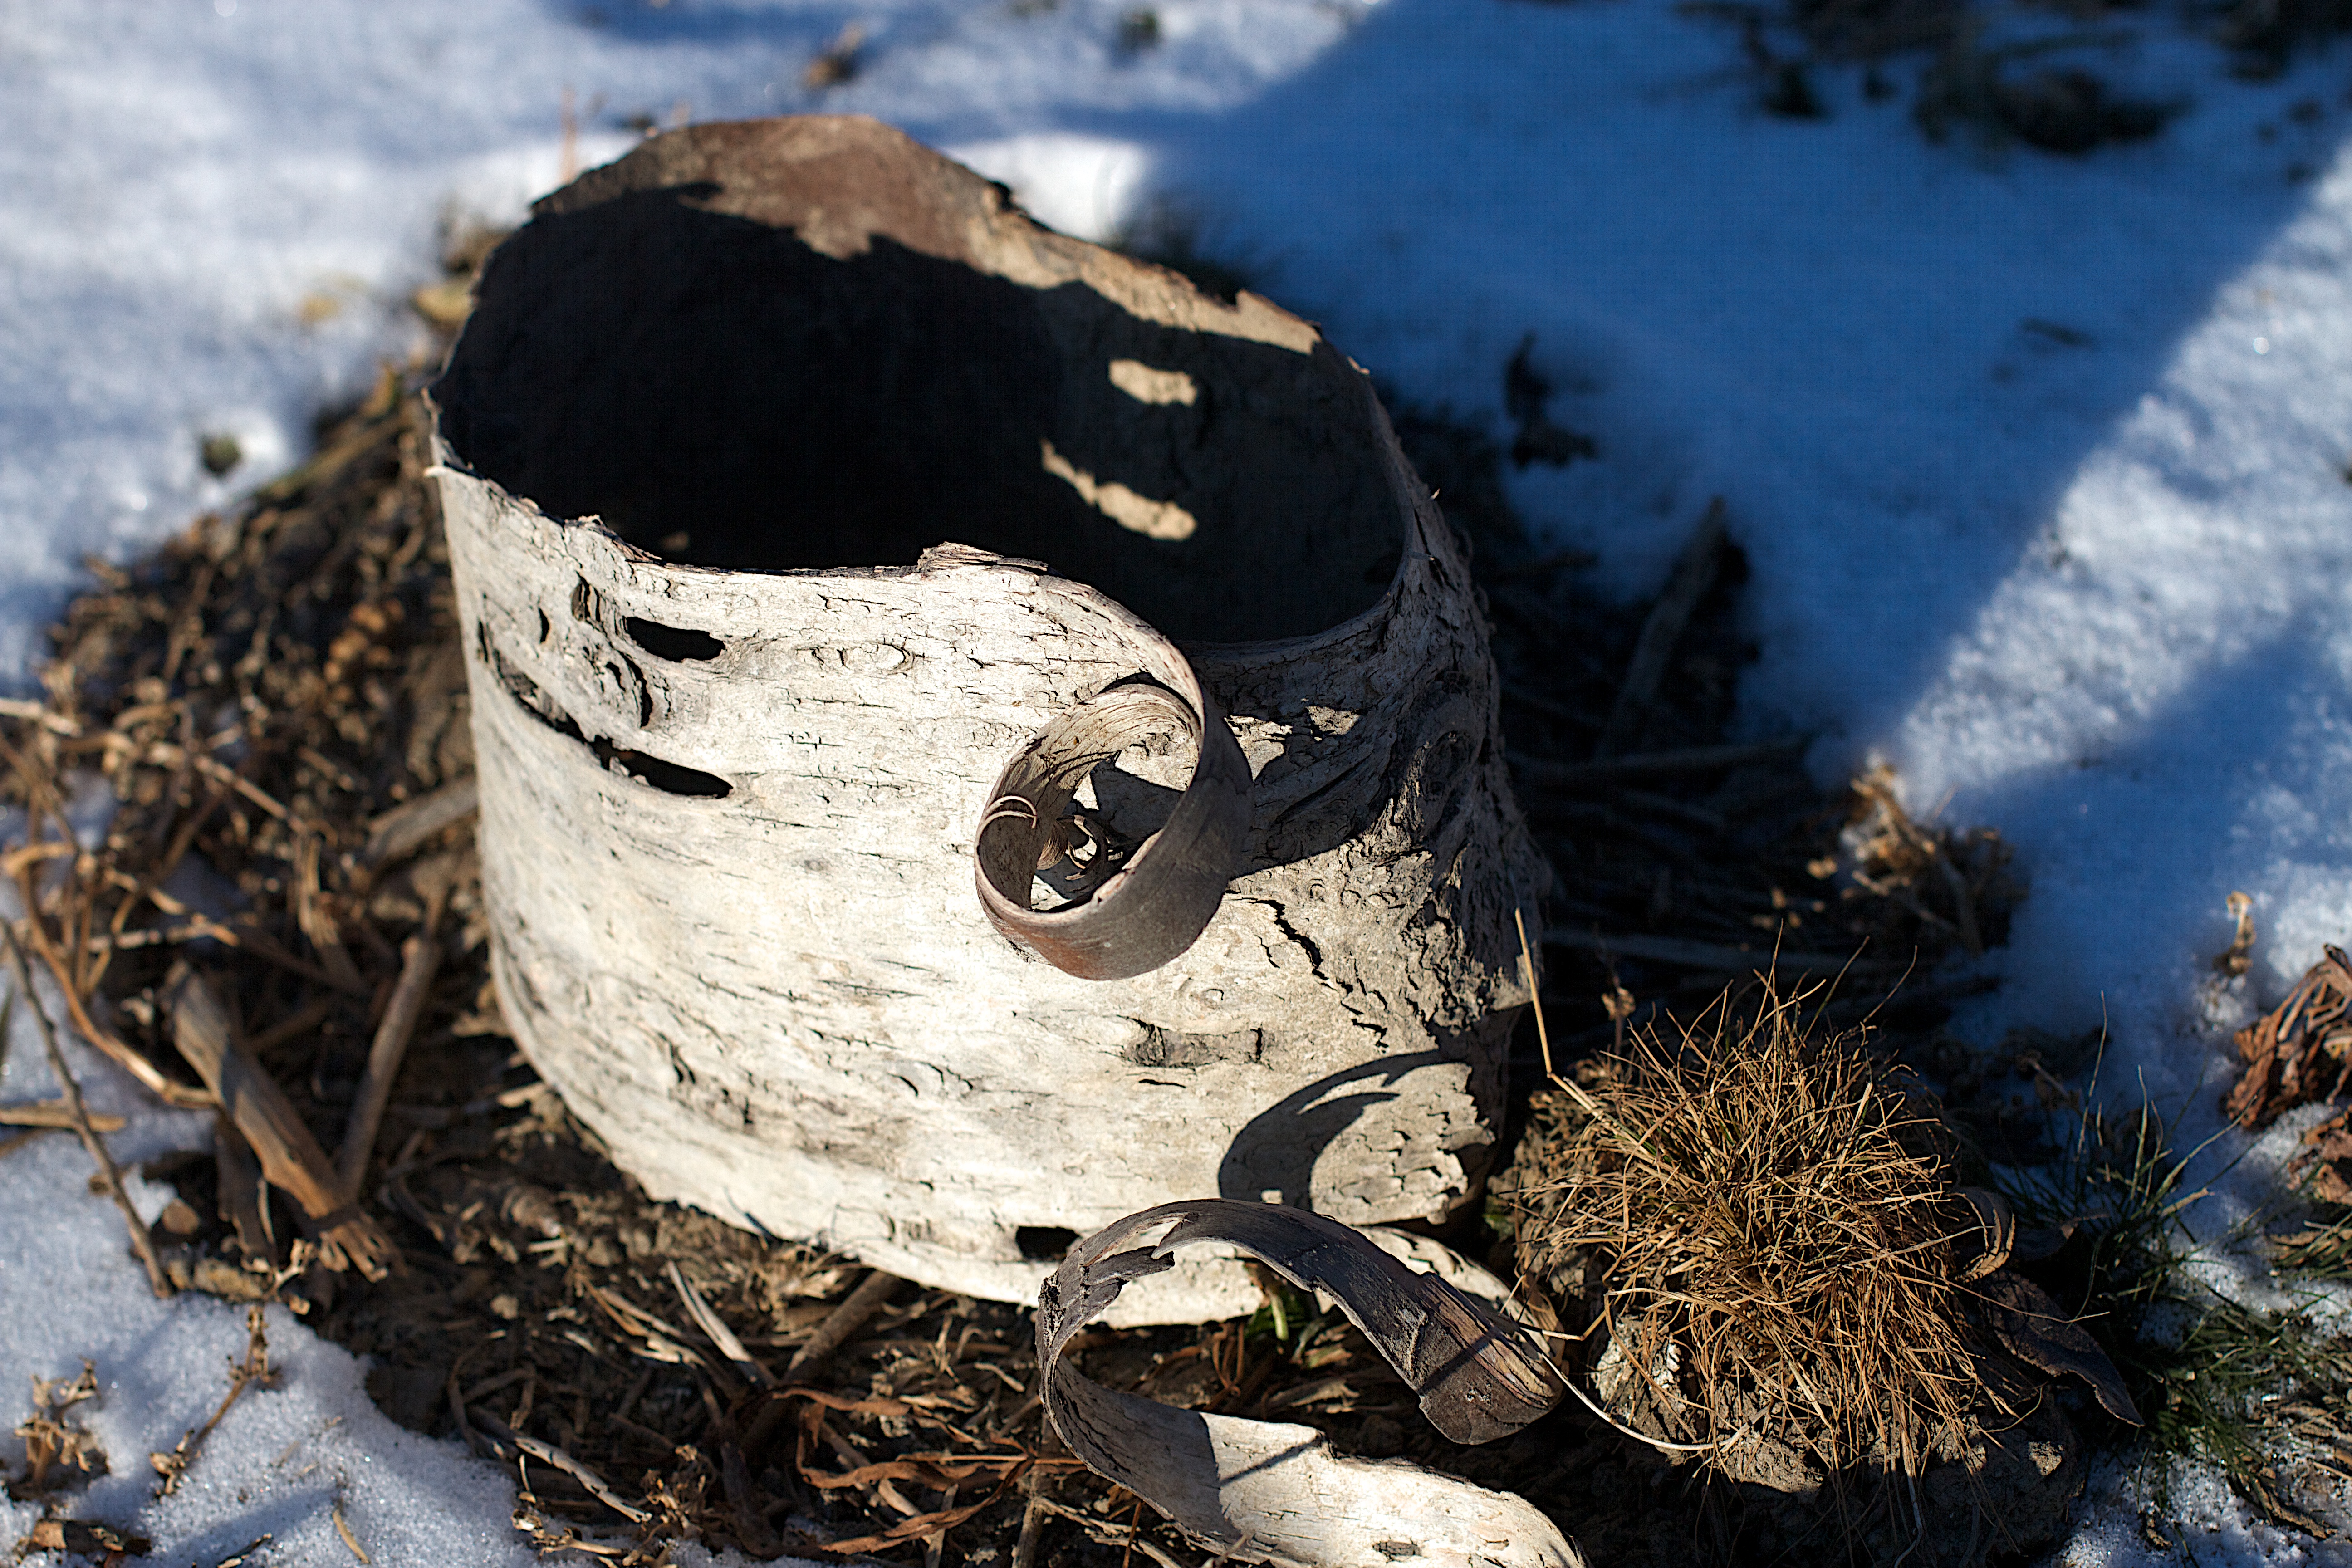
tree, nature, snow, winter, leaf, season